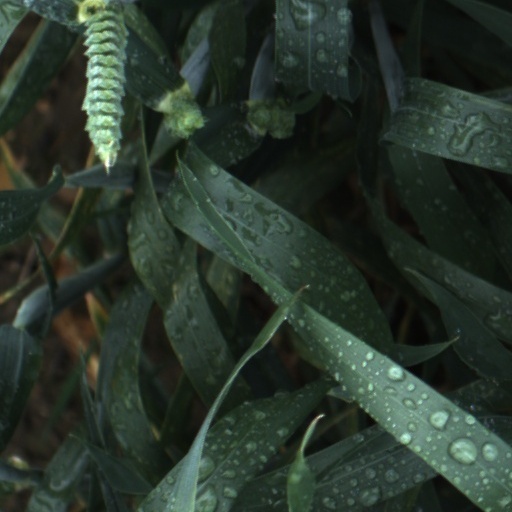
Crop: wheat